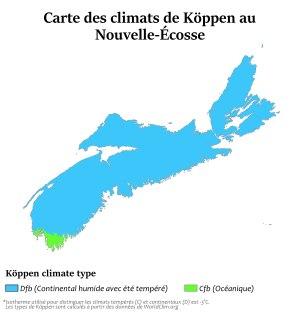
La Nouvelle-Écosse est une province du Canada, située dans la région des provinces maritimes, sur la côte atlantique, à l'est du pays. Bordée par le Nouveau-Brunswick à l'ouest, elle couvre une superficie de 55 284 km². Sa capitale est Halifax. En 2016, elle compte 923 598 habitants.